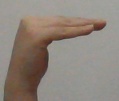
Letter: haa